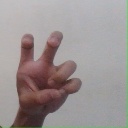
अक्षर: छ